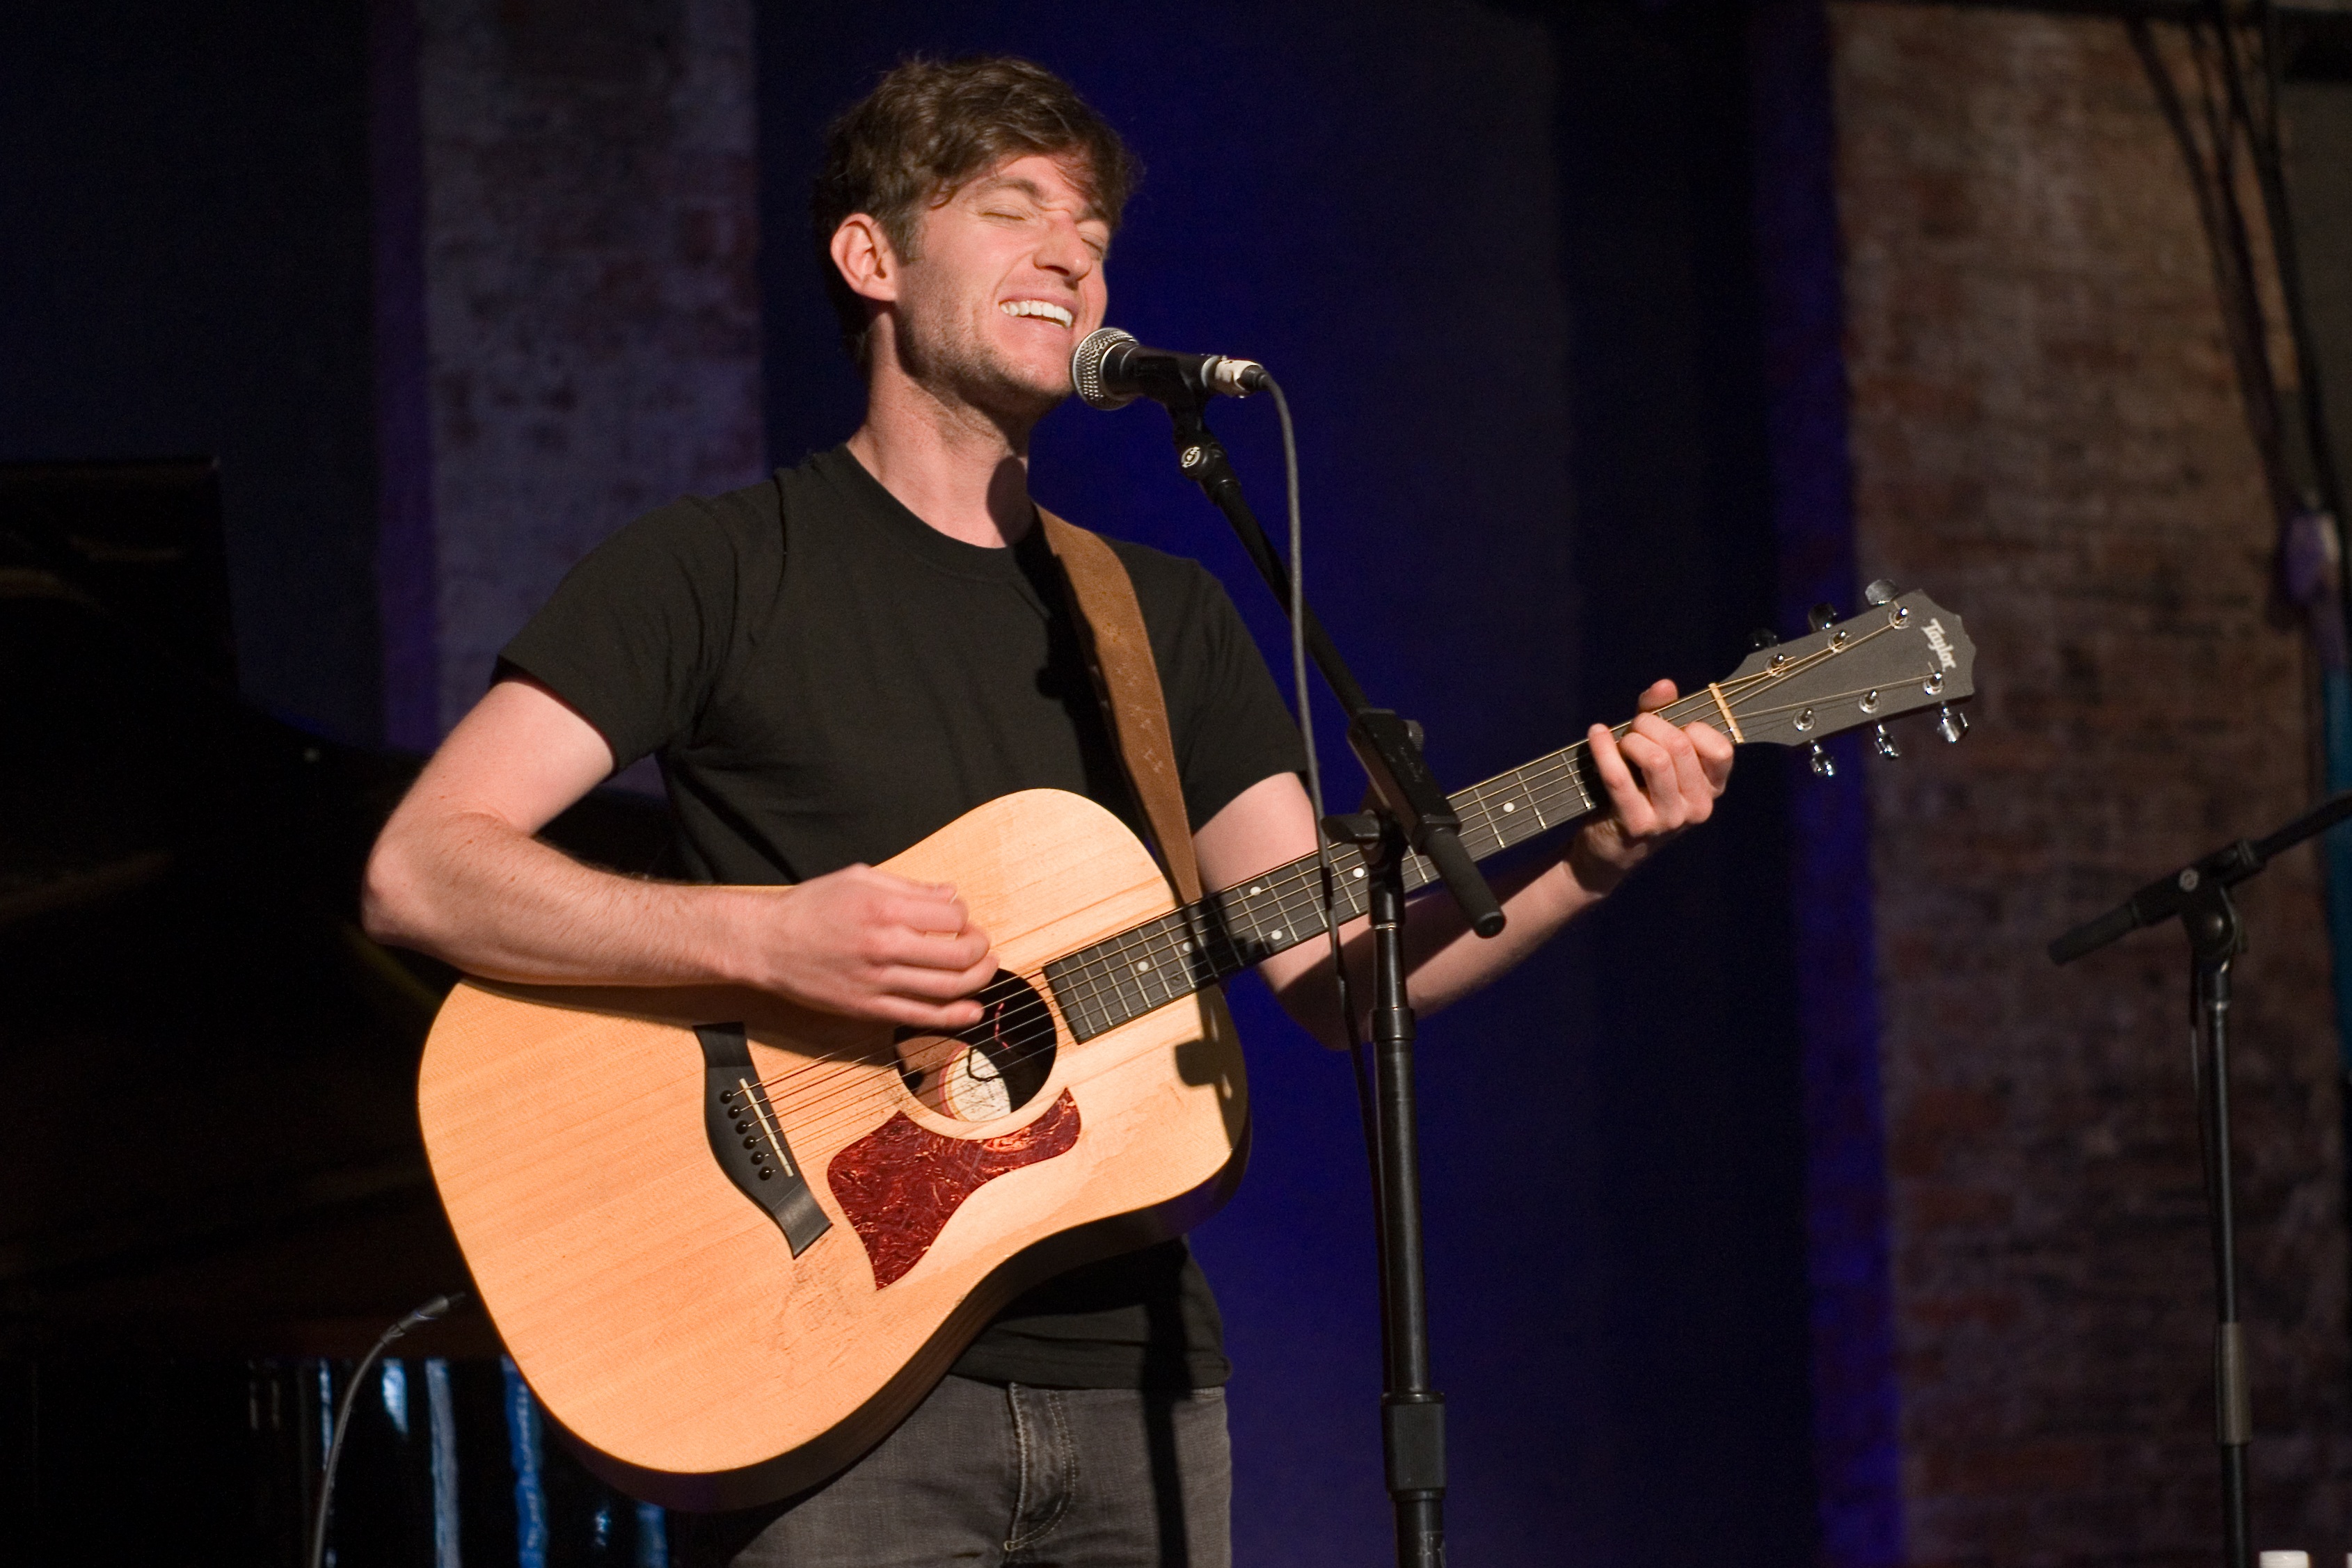
man, music, people, guitar, concert, portrait, musician, stage, performance, bassist, singing, famous, duke, guitarist, drums, bass guitar, entertainment, performing arts, matt, singer songwriter, string instrument, plucked string instruments